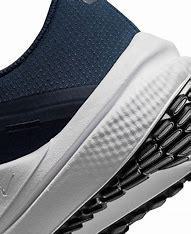
Brand: Nike
Model: Winflo 10